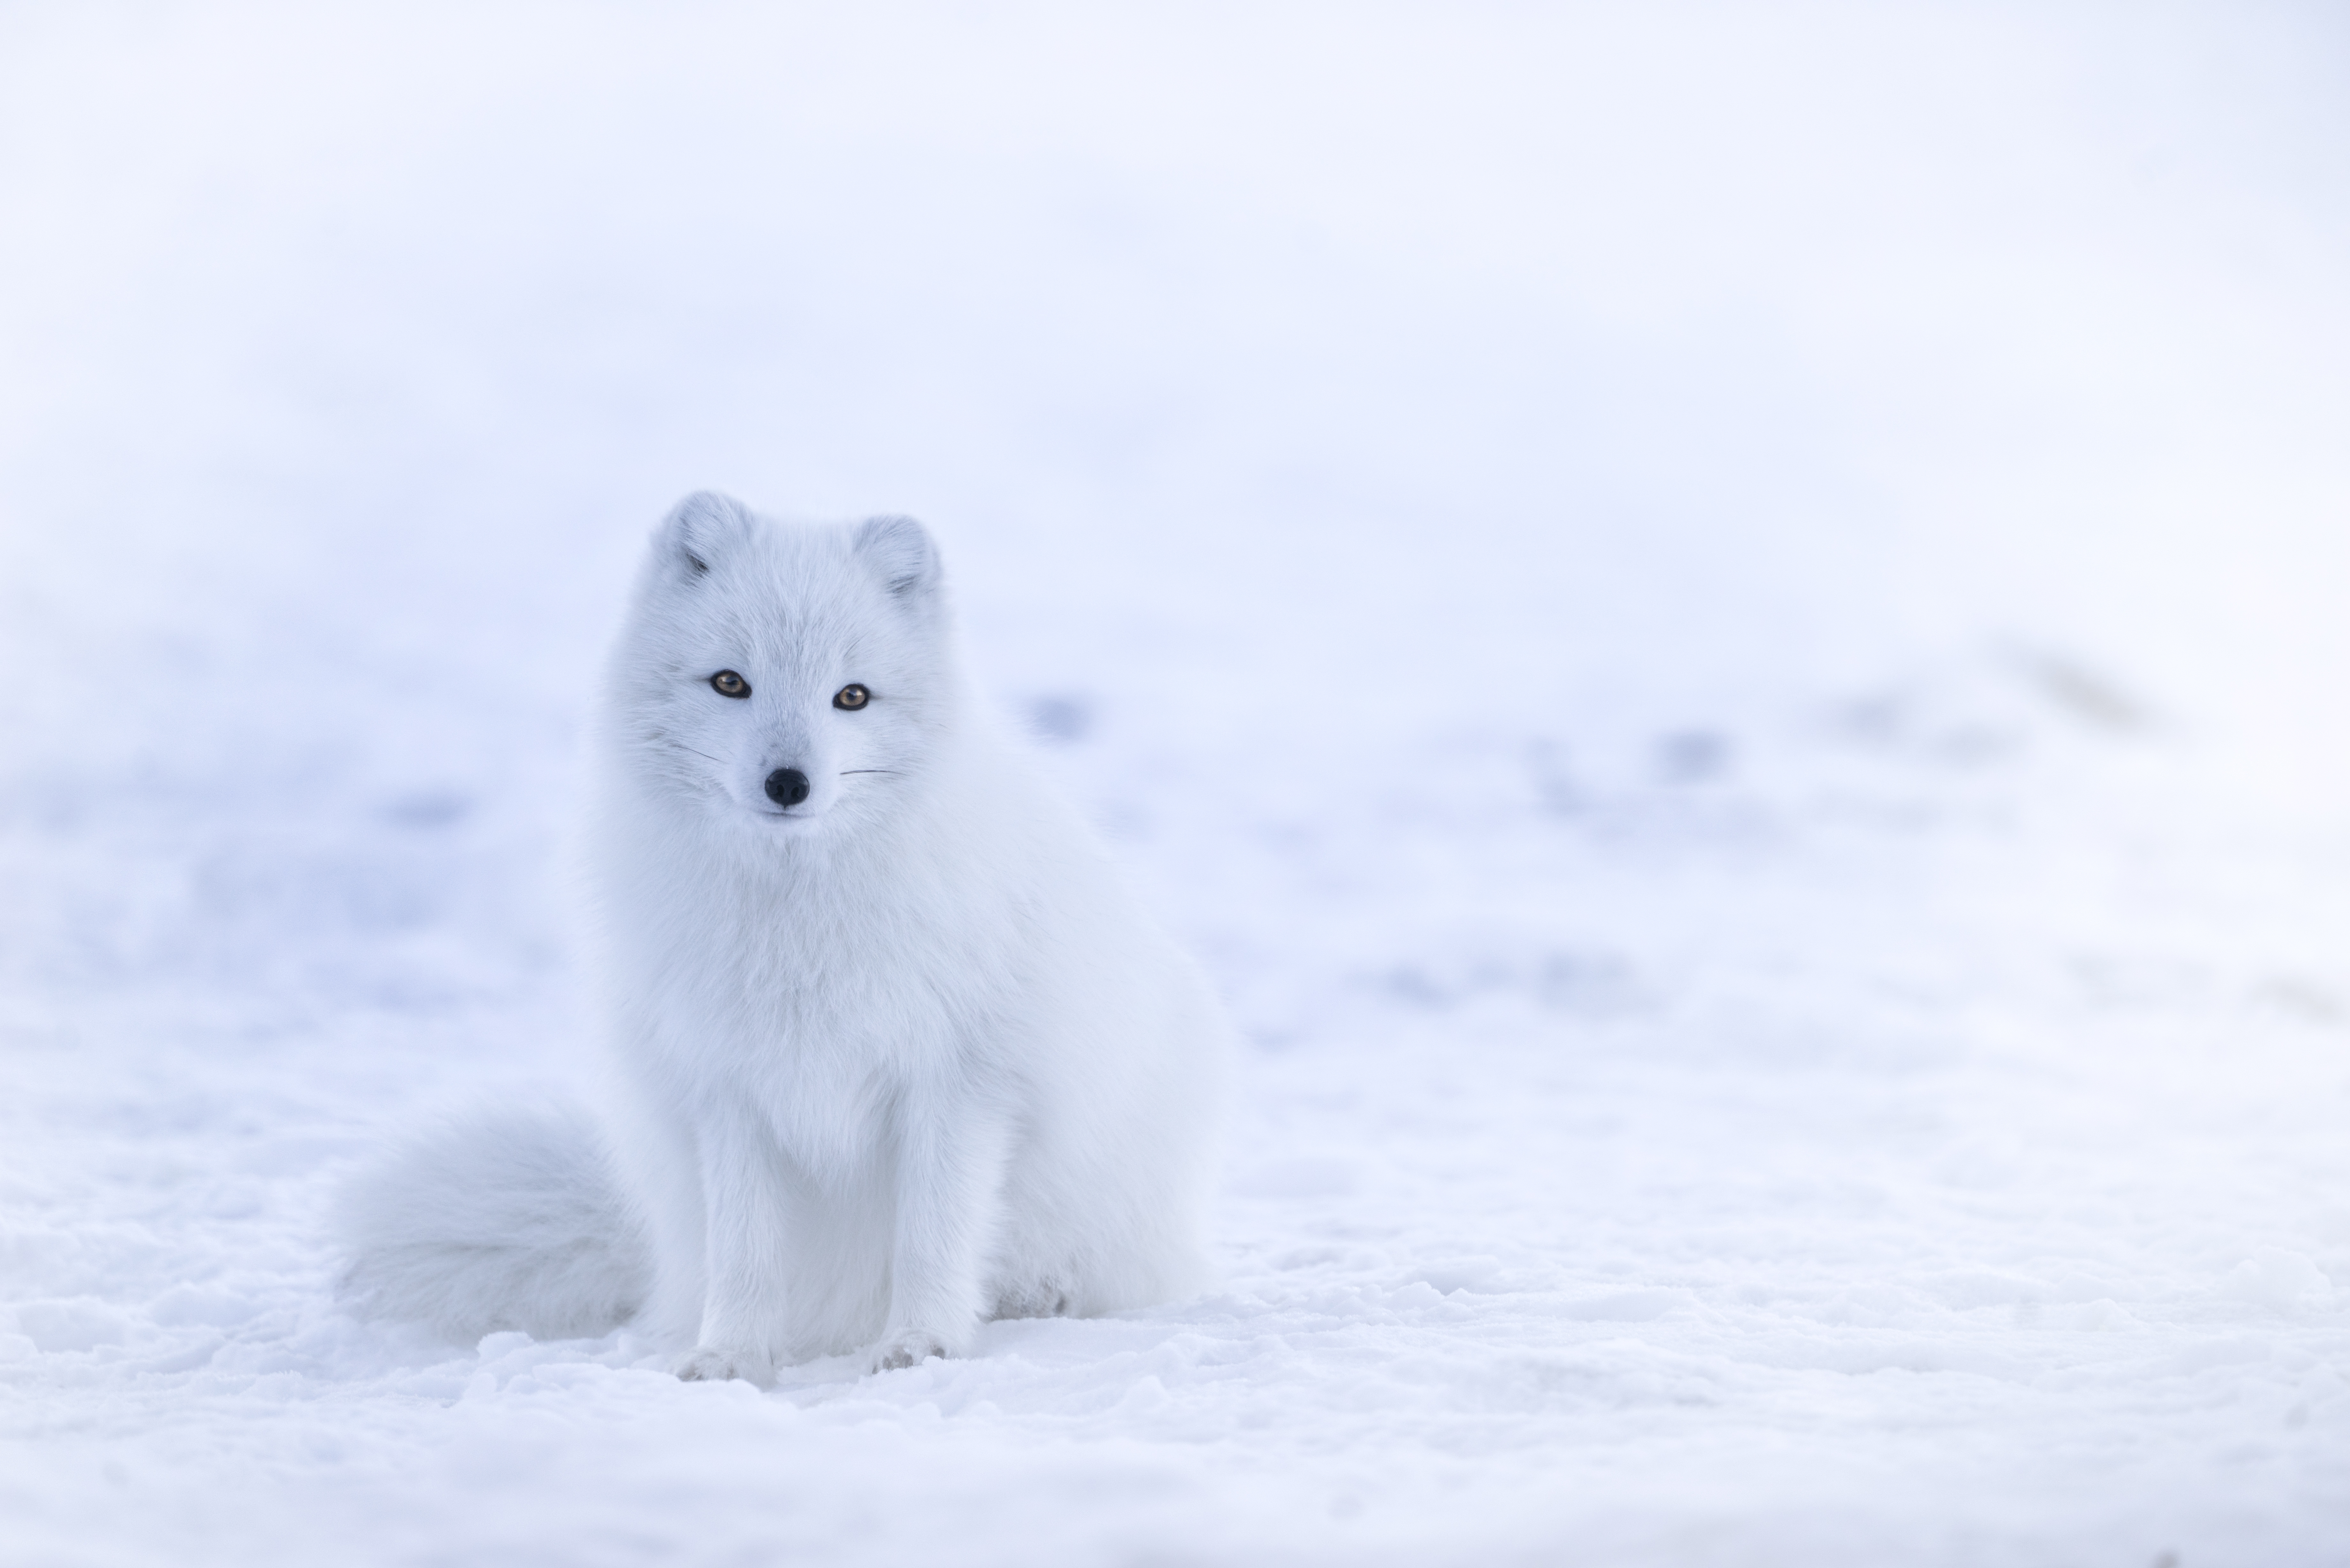
snow, winter, bear, weather, mammal, arctic, polar bear, arctic fox, vertebrate, freezing, samoyed, dog like mammal, carnivoran, dog breed group